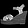
Label: Sandal